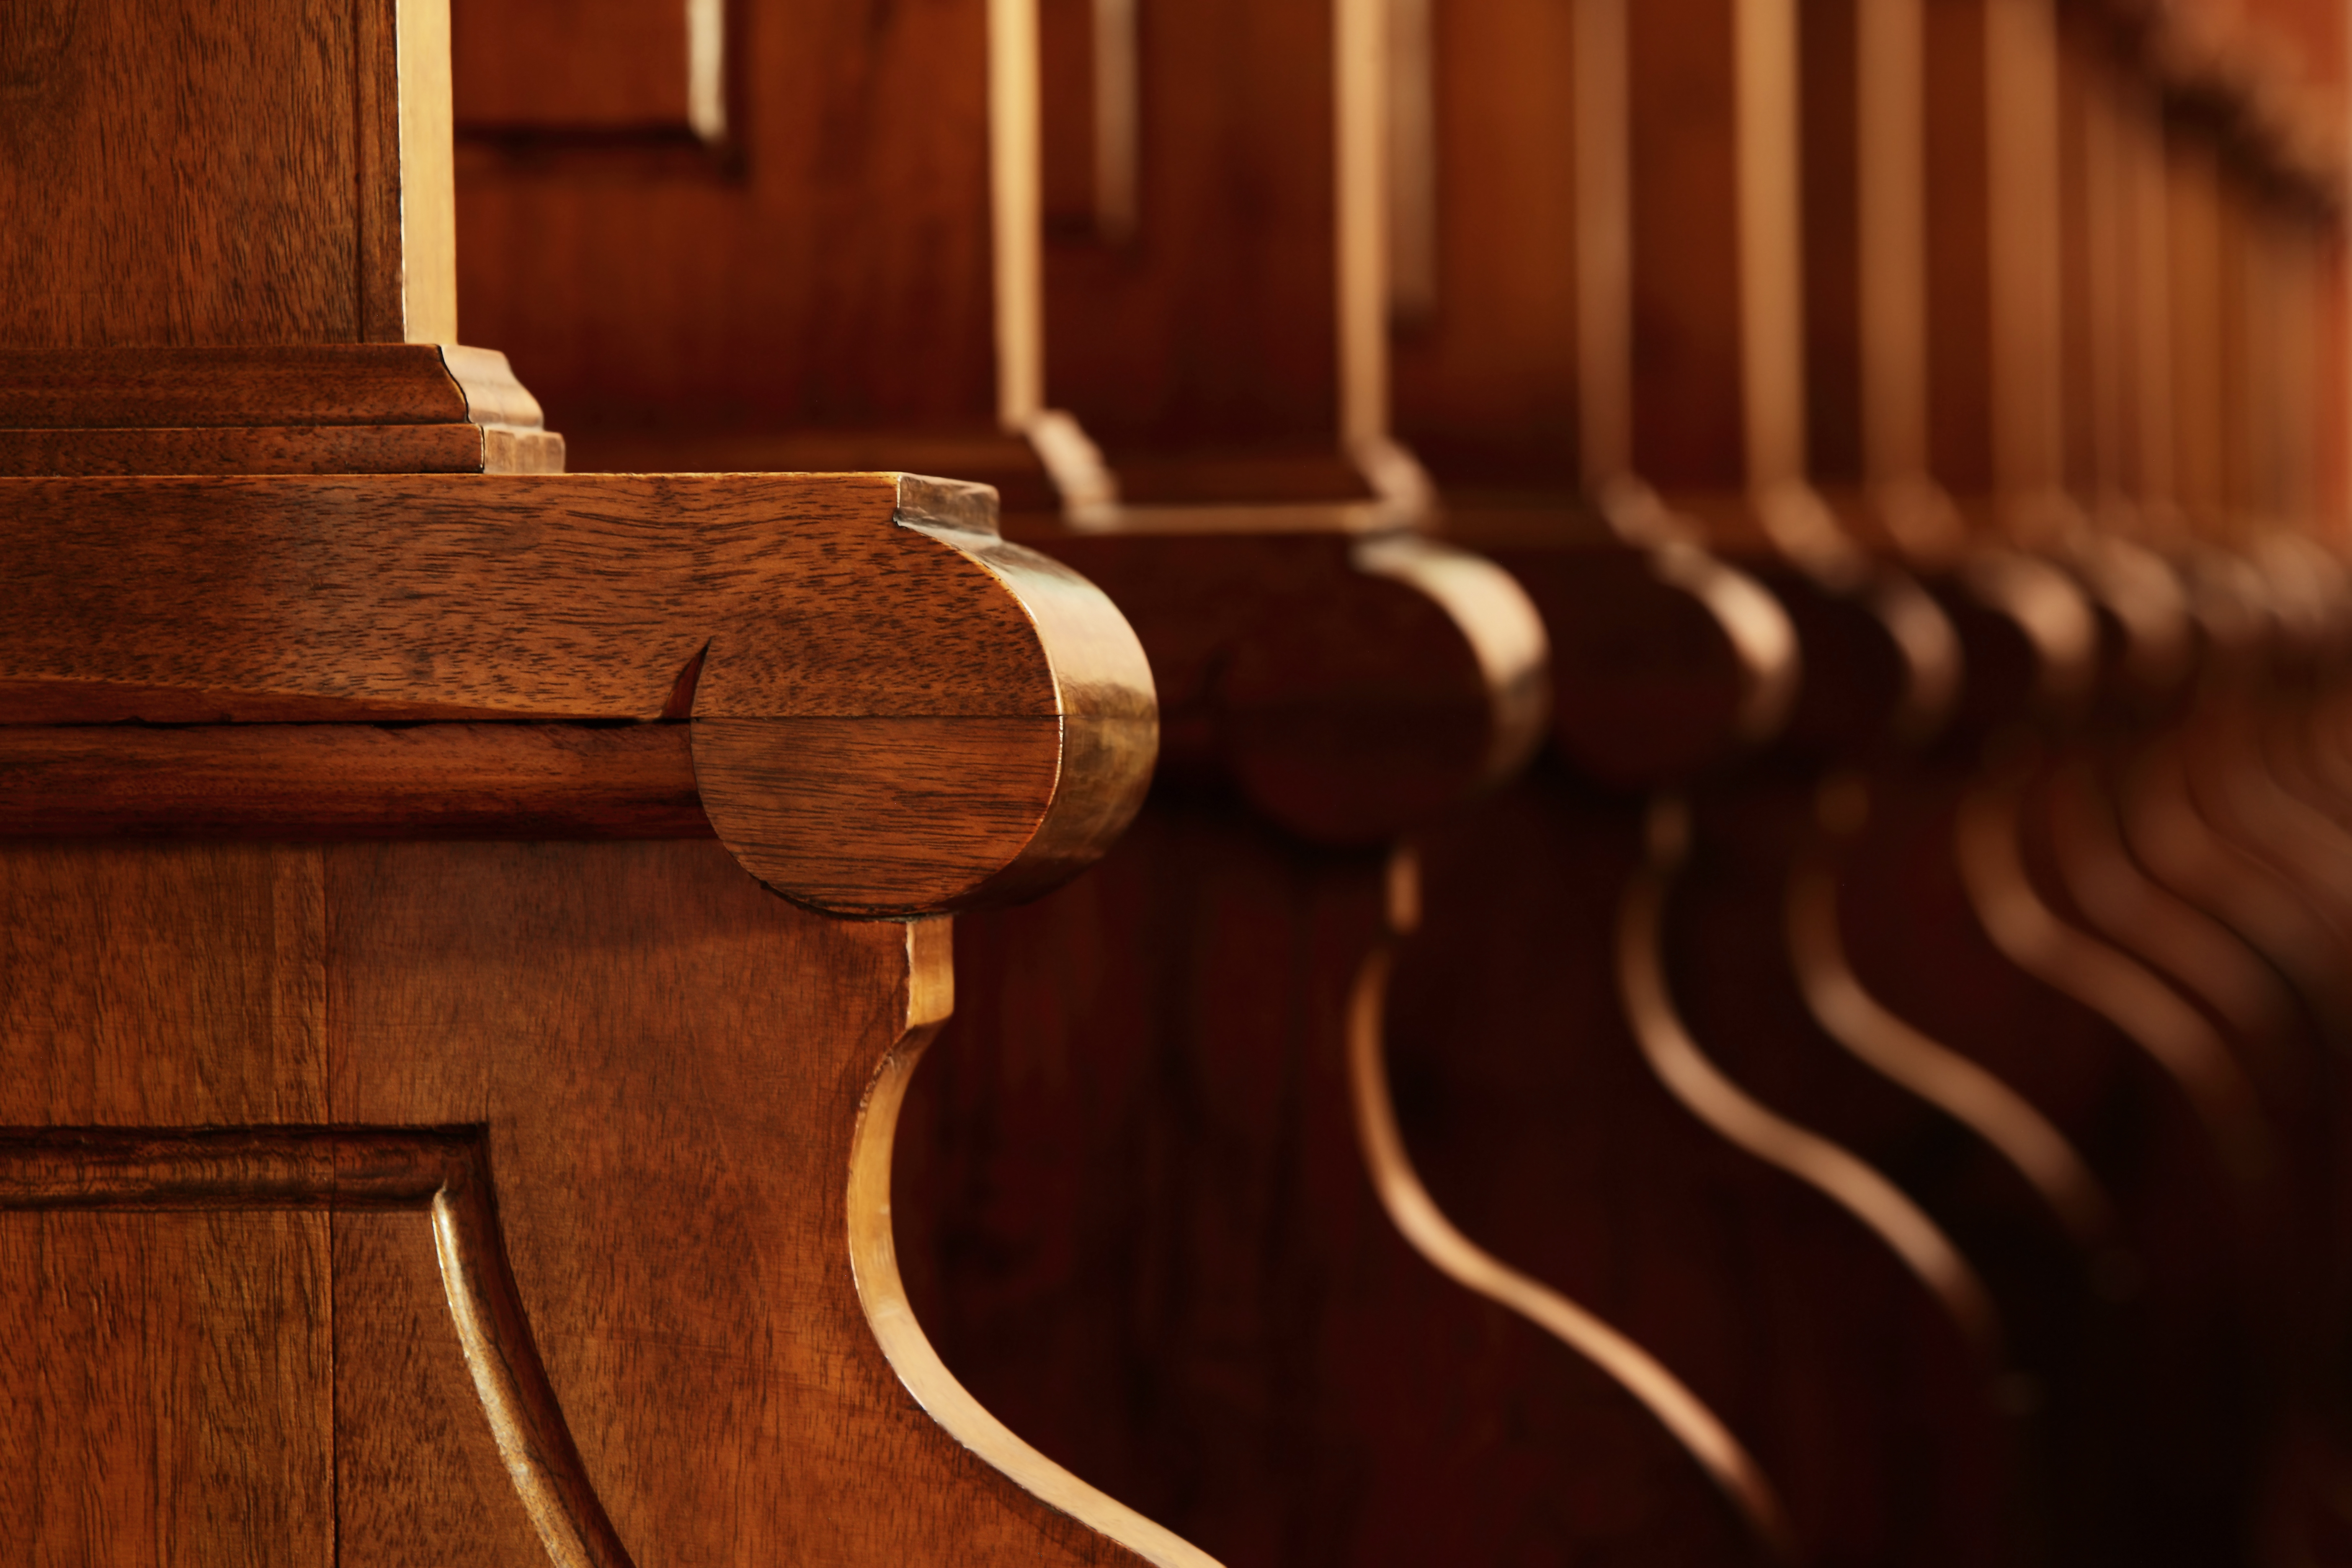
bokeh, wood, keyboard, photography, guitar, acoustic guitar, seat, piano, church, musical instrument, close up, violin, angel, the, hardwood, monastery, mount, st, cello, images, dof, oregon, ian, sane, abby, benedict, catholicism, judgment, classical music, string instrument, bowed string instrument, violin family, plucked string instruments